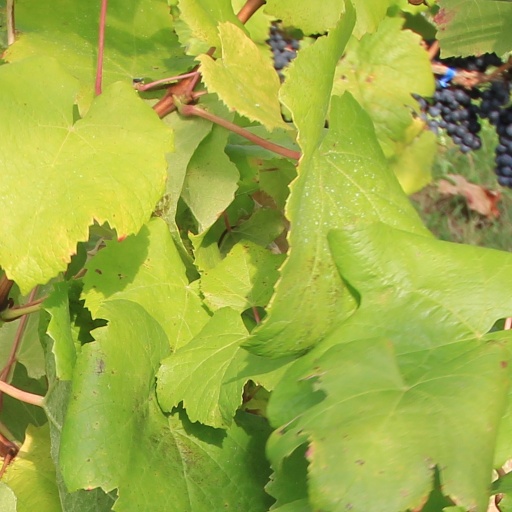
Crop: grape